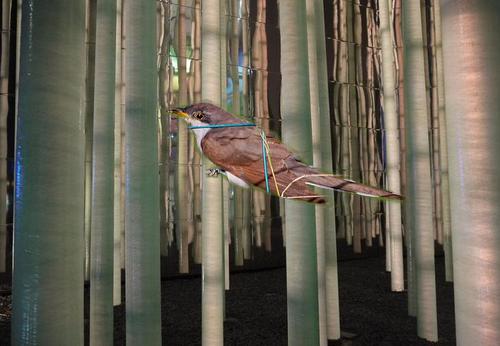
Bird species: Yellow_billed_Cuckoo
Bird type: landbird
Background: land